LGBTQ rights in Egypt

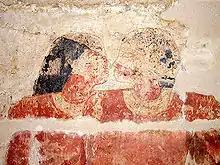

According to common interpretations of the Torah, Leviticus 18:3 alludes to the practice that ancient Egypt permitted two women or two men to marry each other. The best-known case of possible homosexuality in ancient Egypt is that of the two high officials Nyankh-Khnum and Khnum-hotep. Both men lived and served under pharaoh Niuserre during the 5th Dynasty (c. 2494–2345 BC). Nyankh-Khnum and Khnum-hotep each had families of their own with children and wives, but when they died their families apparently decided to bury them together in one and the same mastaba tomb. In this mastaba, several paintings depict both men embracing each other and touching their faces nose-on-nose. These depictions leave plenty of room for speculation, because in ancient Egypt the nose-on-nose touching normally represented a kiss.